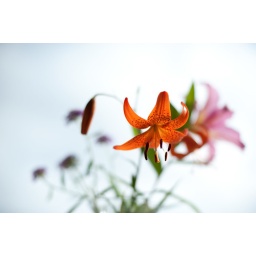
Shot against an office window (65th floor) overlooking downtown Manhattan.